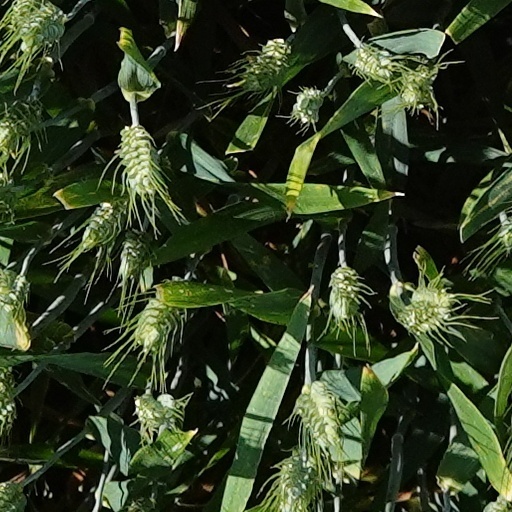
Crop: wheat